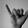
ASL letter: Y